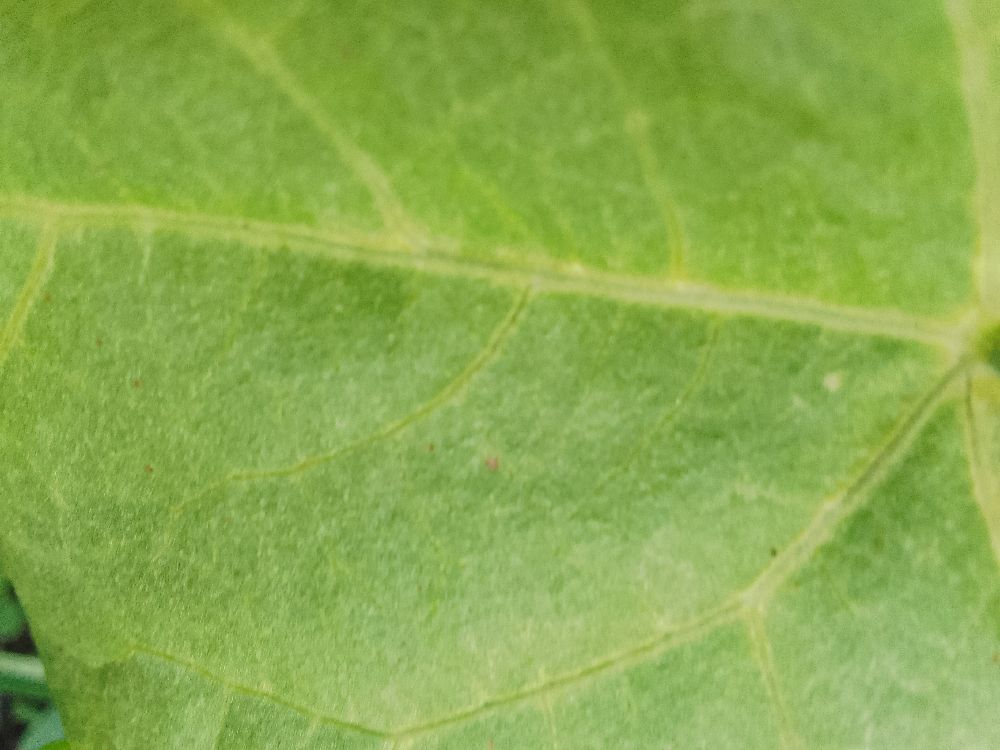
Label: healthy